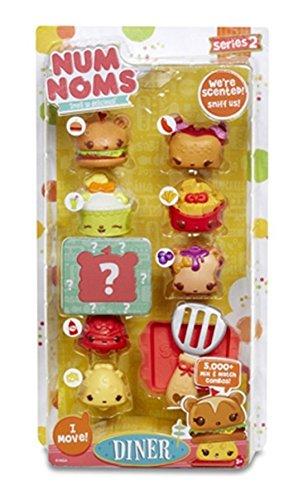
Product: Num Noms Series 2 - Scented 8-Pack - Diner
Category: Toys & Games | Dolls & Accessories | Playsets
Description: Mix and match the collectible scented Num Noms characters to create scent-sational recipes.
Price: $11.63
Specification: ProductDimensions:4.5x1.5x9inches|ItemWeight:4.2ounces|ShippingWeight:8.6ounces(Viewshippingratesandpolicies)|DomesticShipping:ItemcanbeshippedwithinU.S.|InternationalShipping:ThisitemcanbeshippedtoselectcountriesoutsideoftheU.S.LearnMore|ASIN:B01CSC7OS8|Itemmodelnumber:544098|Manufacturerrecommendedage:36months-15years|Batteries:2LR44batteriesrequired.(included)